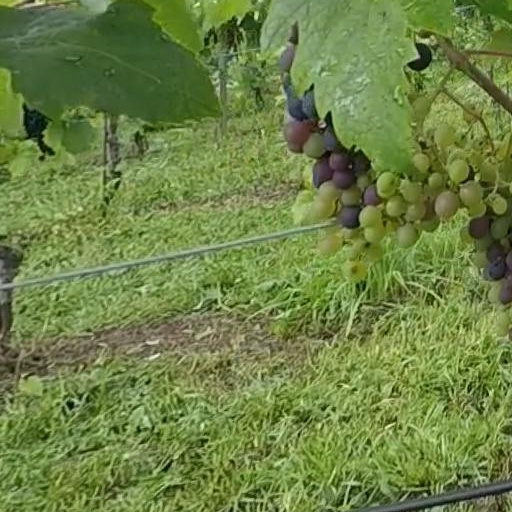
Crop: grape